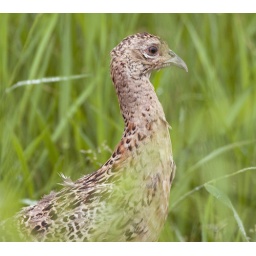
A ruffed grouse moves through a field of grass near Eveleth Minnesota.